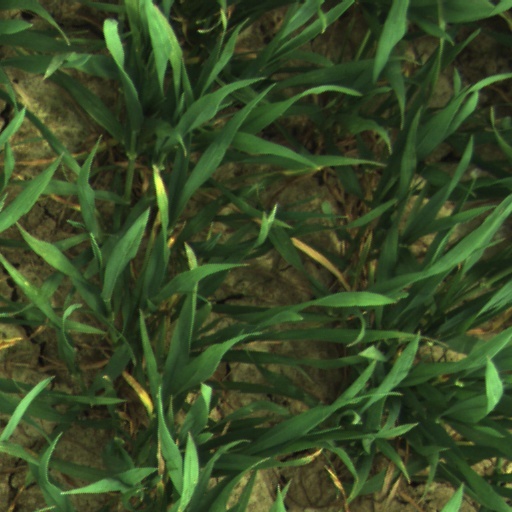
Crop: wheat